Ștefan VI Rareș

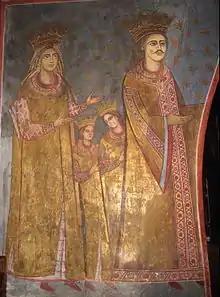

Ştefan VI Rareş (died 1 September 1552) was ruler of Moldavia in 1551 and 1552.